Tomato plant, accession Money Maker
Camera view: tilt-top (135 deg); turntable rotation: 60 degrees
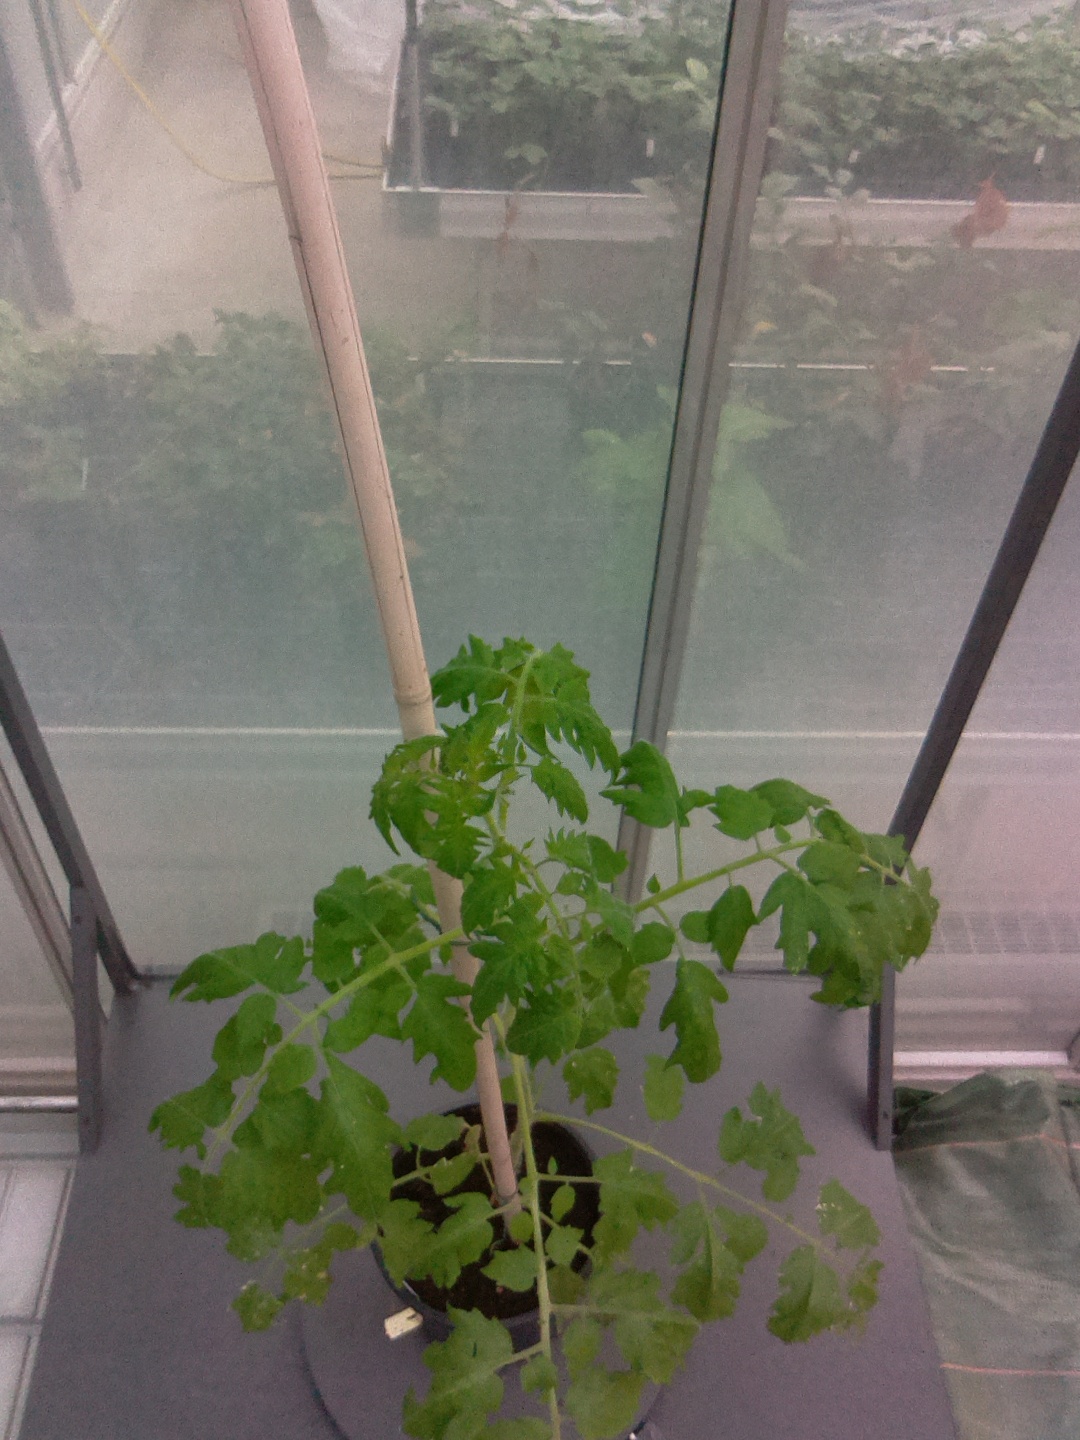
BBCH growth stage 60: First flowers open